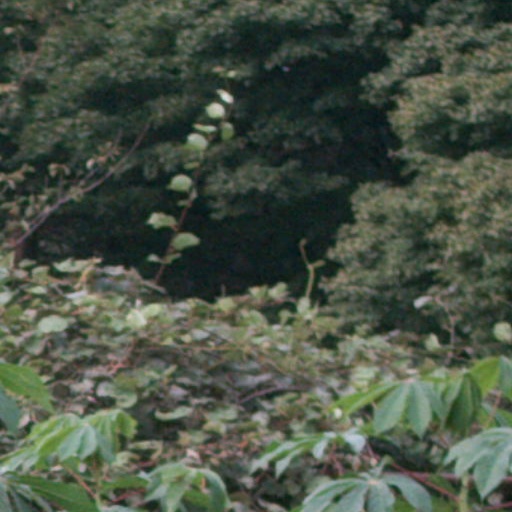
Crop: cassava